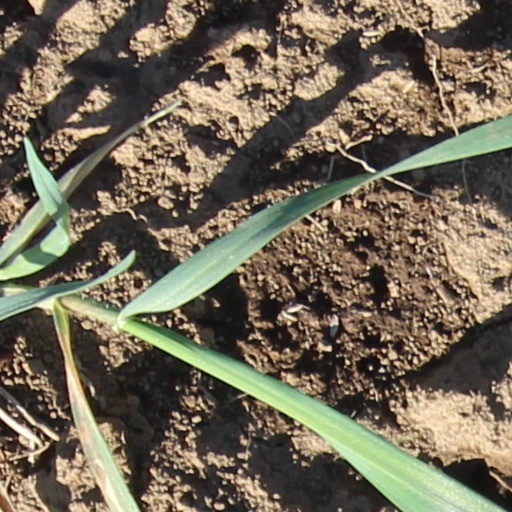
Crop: wheat